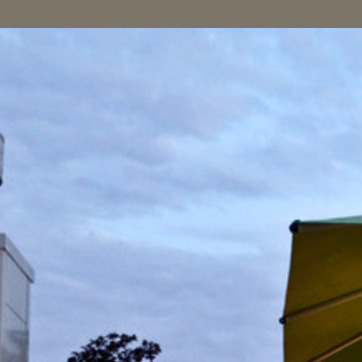
Material: sky